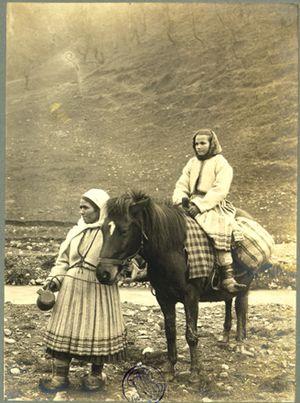
Vulcan est une municipalité du județ de Hunedoara en Transylvanie, Roumanie.